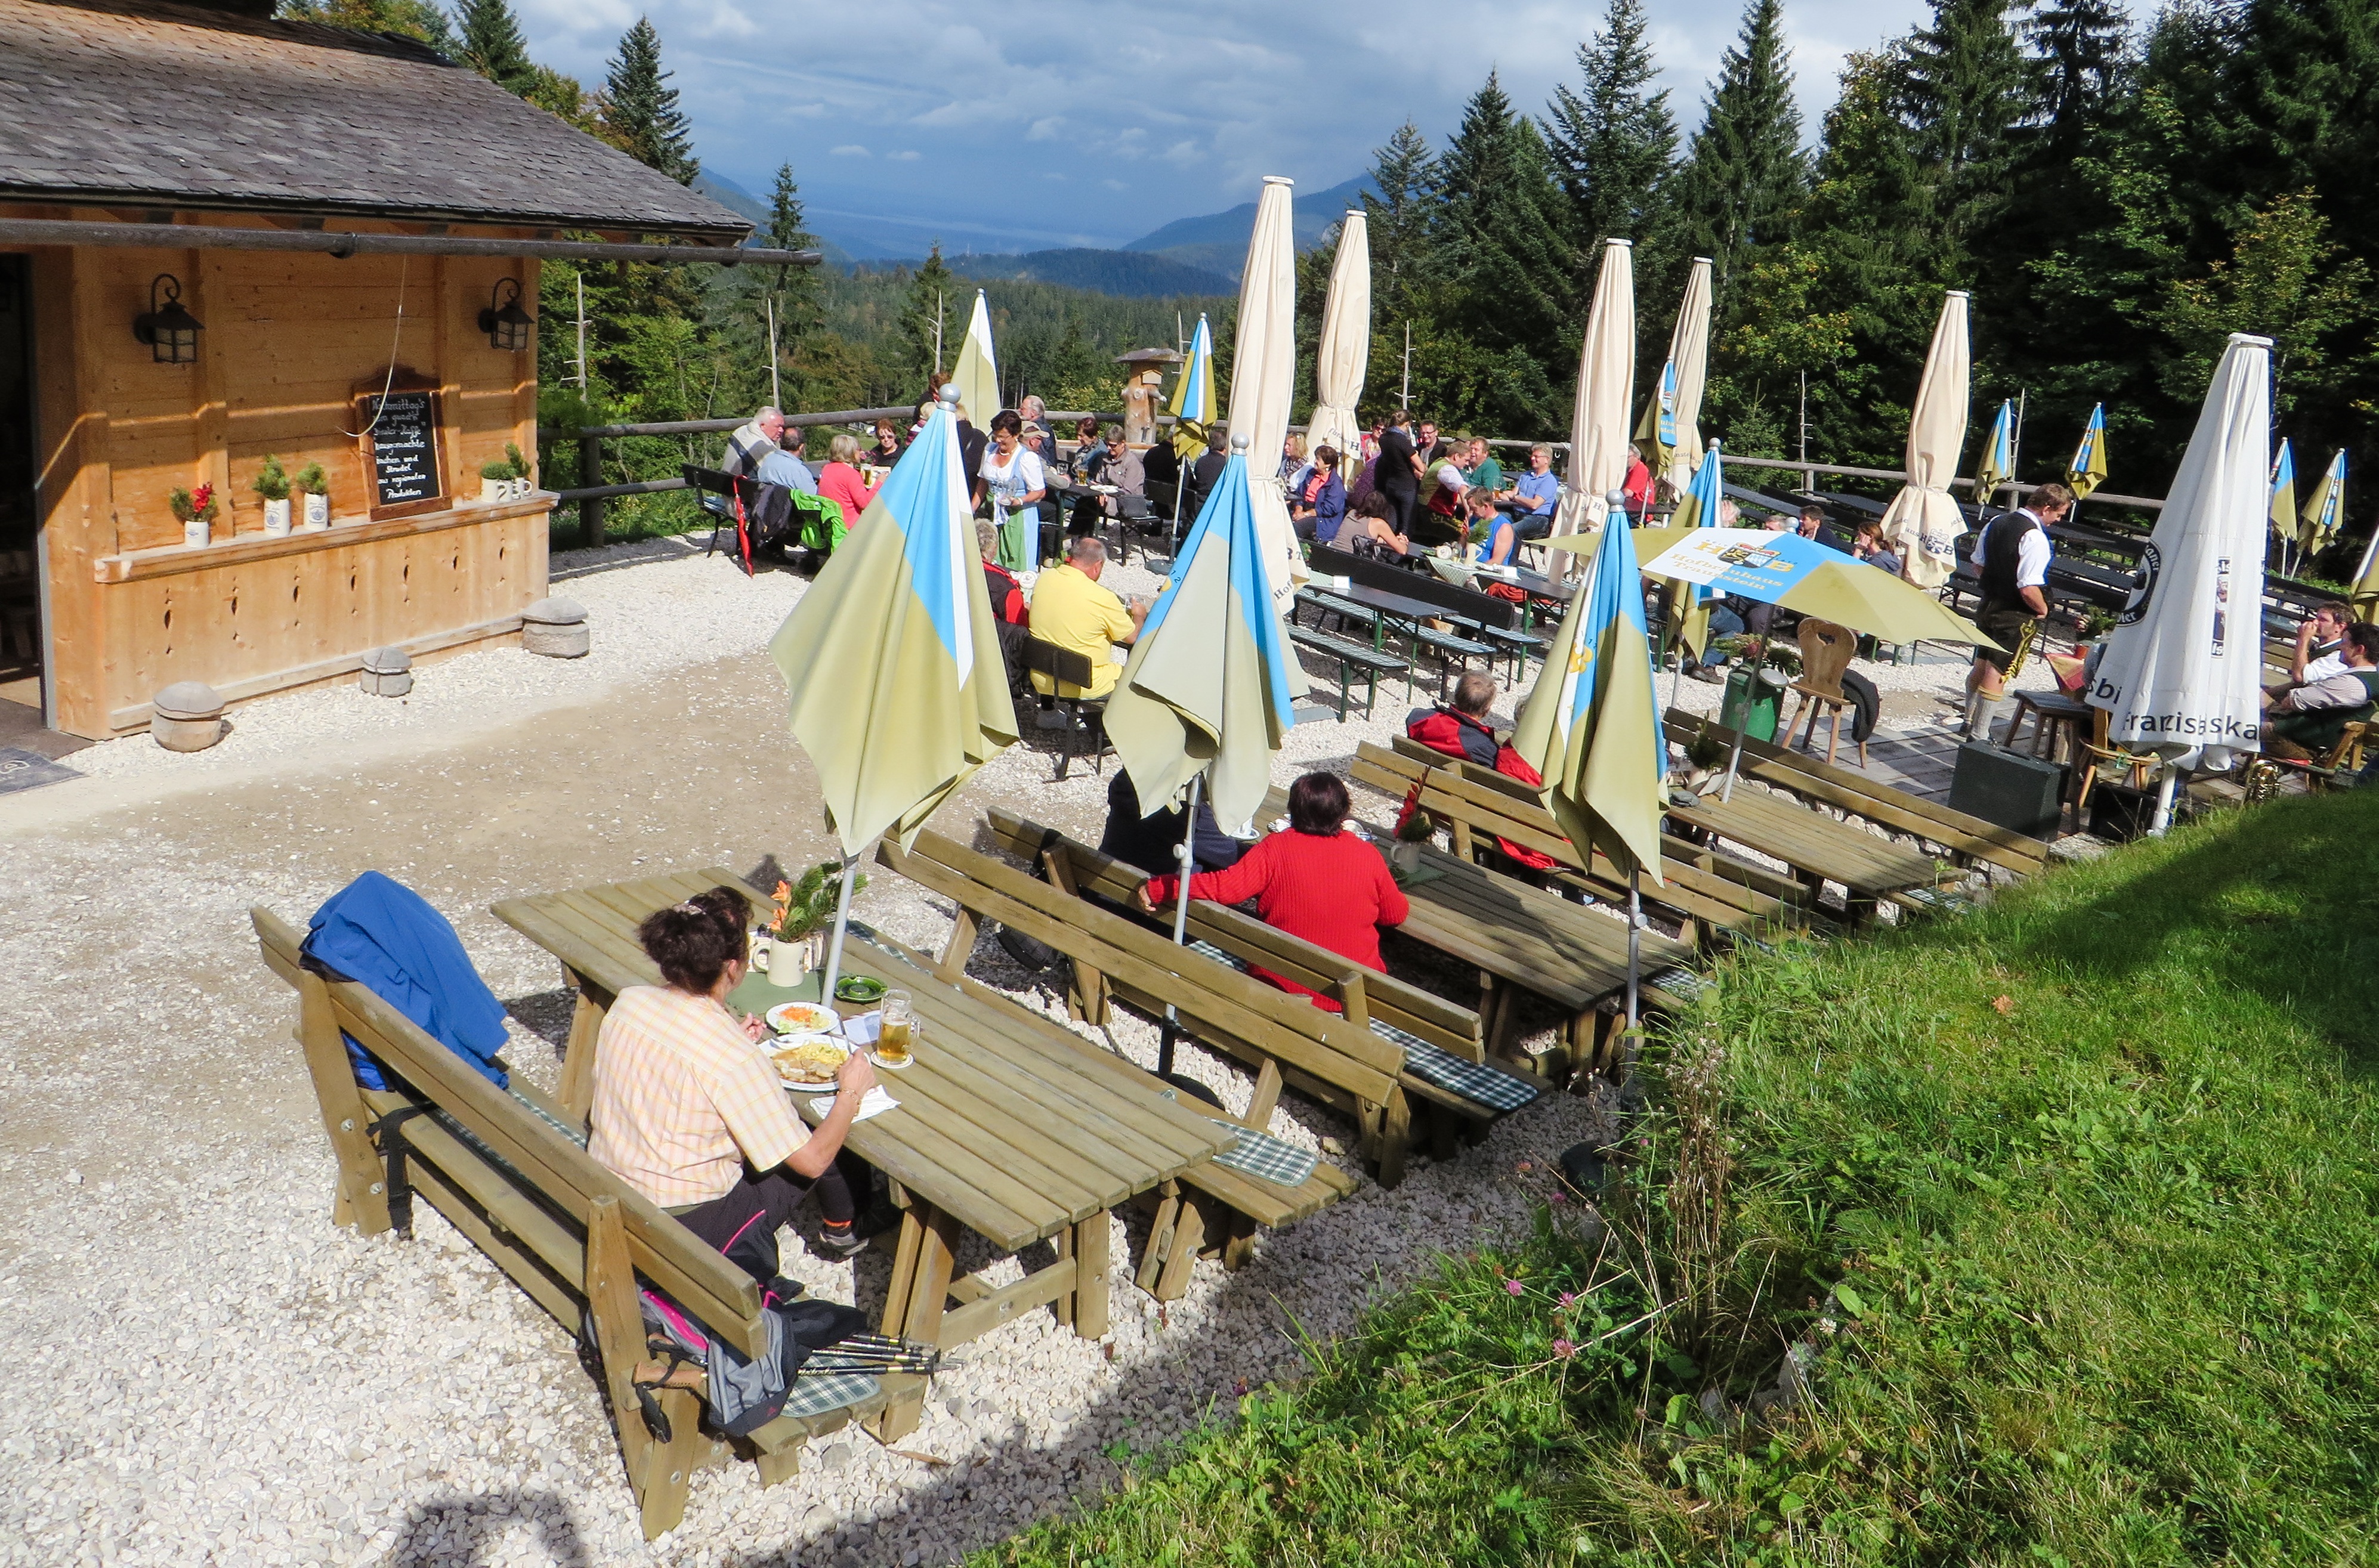
music, sunshine, view, vehicle, holiday, human, drink, rest, beer, celebrate, mountains, germany, bavaria, parasol, tradition, mood, enjoy, beer garden, mountain hut, leather pants